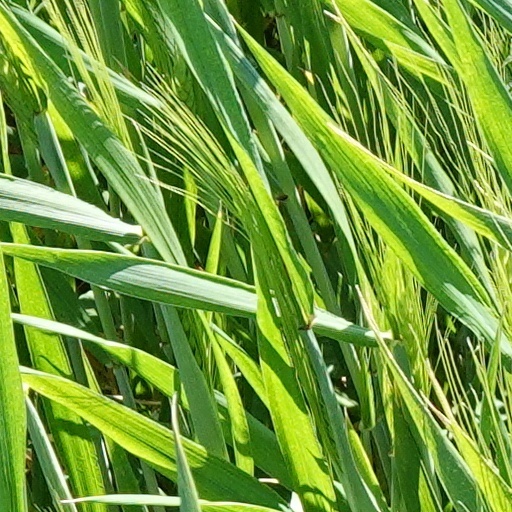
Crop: wheat